Matthew Pothen Thekaekara

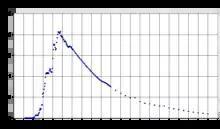
Plot of Thekaekara Spectrum

Matthew Pothen Thekaekara (1914–1976) was an Indian scientist and author of books and papers relating to spectrophotometry and the solar constant besides works on theology.